Disagreements on the intensity of tornadoes

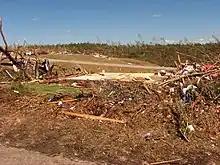
EF5 damage in Phil Campbell, with multiple homes swept away and grass scoured from hillsides

On April 11, 1965, a tornado outbreak struck much of the Ohio Valley. Multiple tornadoes during the outbreak would have disputed ratings.